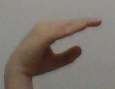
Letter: jeem